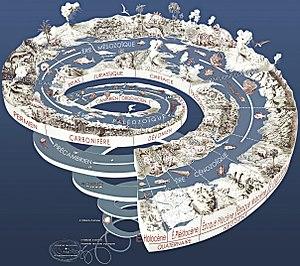
Diagramme montrant l'échelle des temps géologiques.
Une accommodation génétique est un changement au niveau du génotype d’un individu dû à une pression de l’environnement. Il s’agit d’un concept en biologie évolutive du développement.